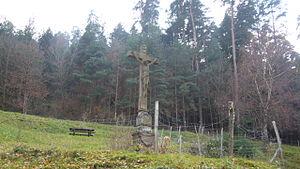
Les calvaires de Fouchy sont des monuments religieux situés sur le territoire de la commune française de Fouchy, dans le département du Bas-Rhin et la région Alsace.